Answer in natural language. How many Doorways are visible in the scene? Choose between the following options: 1, 3, 2, 4 or 5
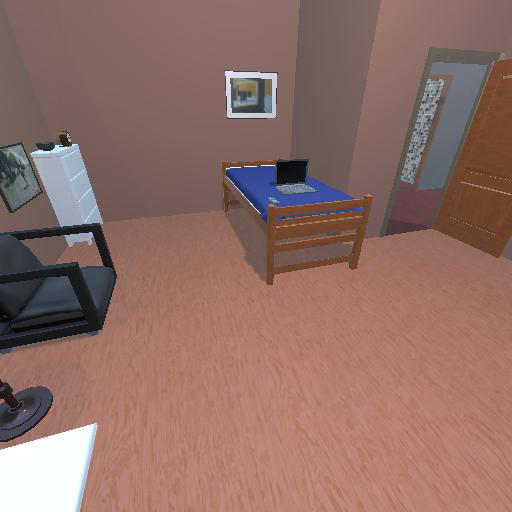
<answer>2</answer>